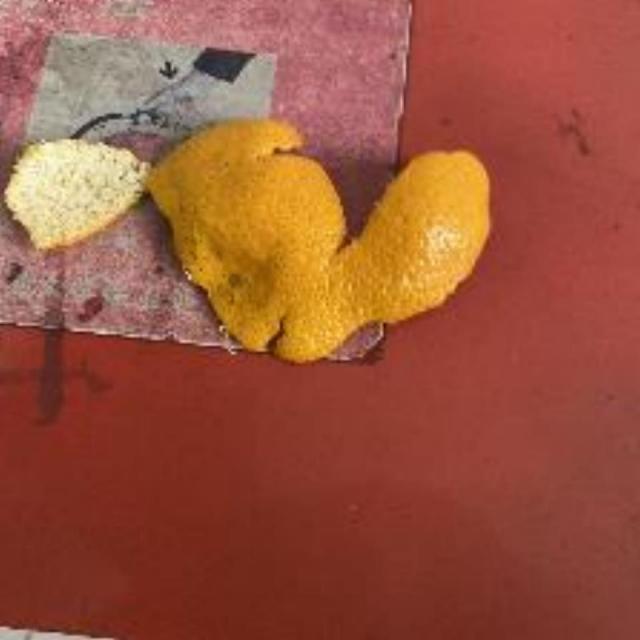
Label: peels